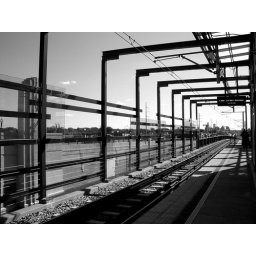
LRT in black and white